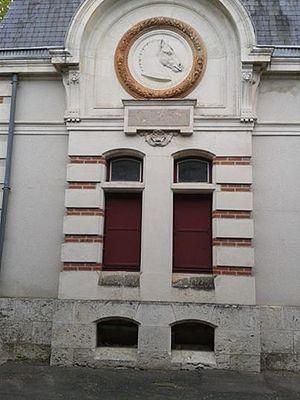
Façade composée d'une tête de percheron, haras de Blois
Le haras national de Blois était un ancien dépôt national d'étalons situé au nᵒ 62 de l'avenue Maunoury, à Blois, dans le Loir-et-Cher, en France.